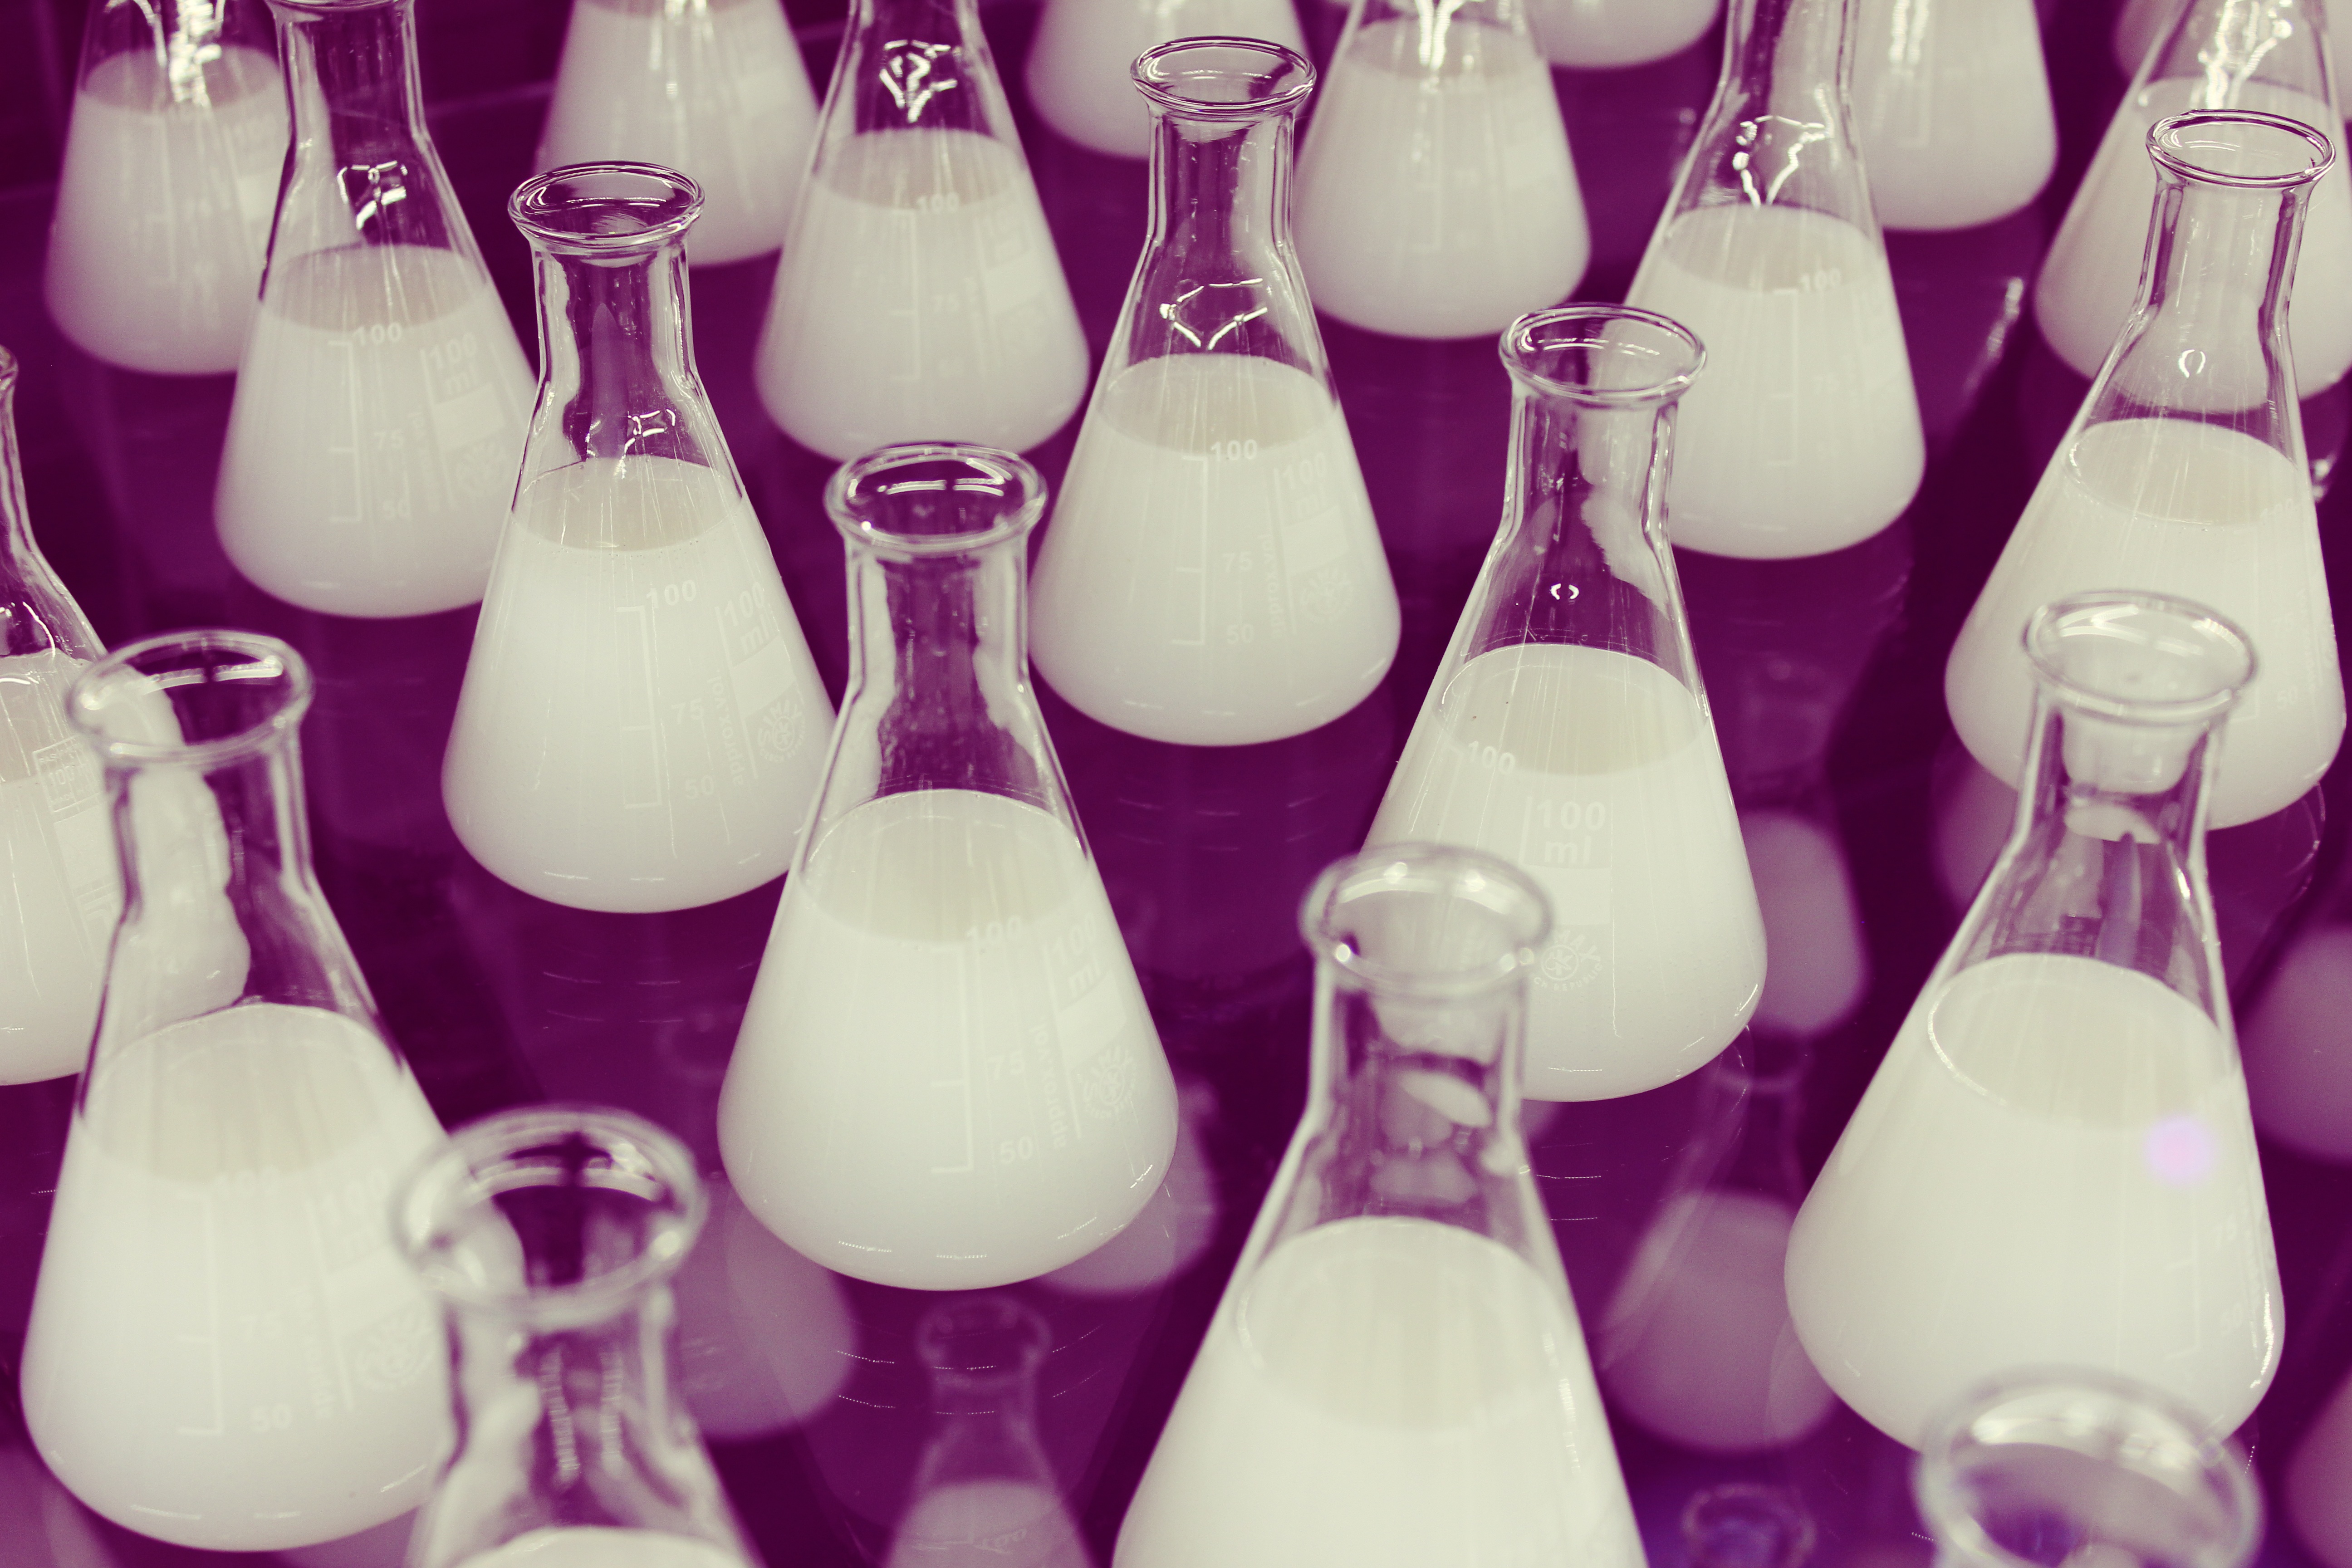
liquid, white, purple, equipment, color, biology, pink, lighting, research, science, container, laboratory, pharmacy, shape, solution, test, glassware, lab, medical, chemistry, biotechnology, bowling pin, flasks, erlenmeyer